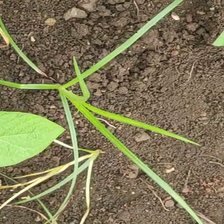
Weed species: Lavhala_(Cyperus_Rotundus)